Hotel Goldener Hirsch

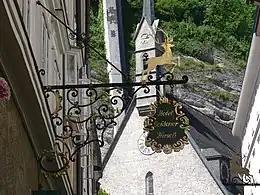
Hotel Goldener Hirsch door sign

The Hotel Goldener Hirsch is located at Getreidegasse 37 in the Altstadt (Old town) of Salzburg, near the Großes Festspielhaus (Great Festival Hall). The hotel includes the adjacent house at Getreidegasse 35 and the nearby goldsmith house at Getreidegasse 46. The hotel has a total of 70 rooms—65 guest rooms and five suites. There is a small reception area off of Getreidegasse 37. Just beyond, a central patio with glass ceilings serves as an informal bar and lounge. The formal Restaurant Goldener Hirsch is directly accessible from Herbert-von-Karajan-Square and the Festival Hall or via the main hotel entrance on the Getreidegasse. The less formal Restaurant s'Herzl, located in the former goldsmith shop at Getreidegasse 46, is decorated in the style of a fifteenth century Salzburg country inn. The restaurant serves authentic Austrian cuisine and local delicacies in a casual setting. The history of the Restaurant s'Herzl dates back to 1767, when the restaurant was a goldsmith shop.